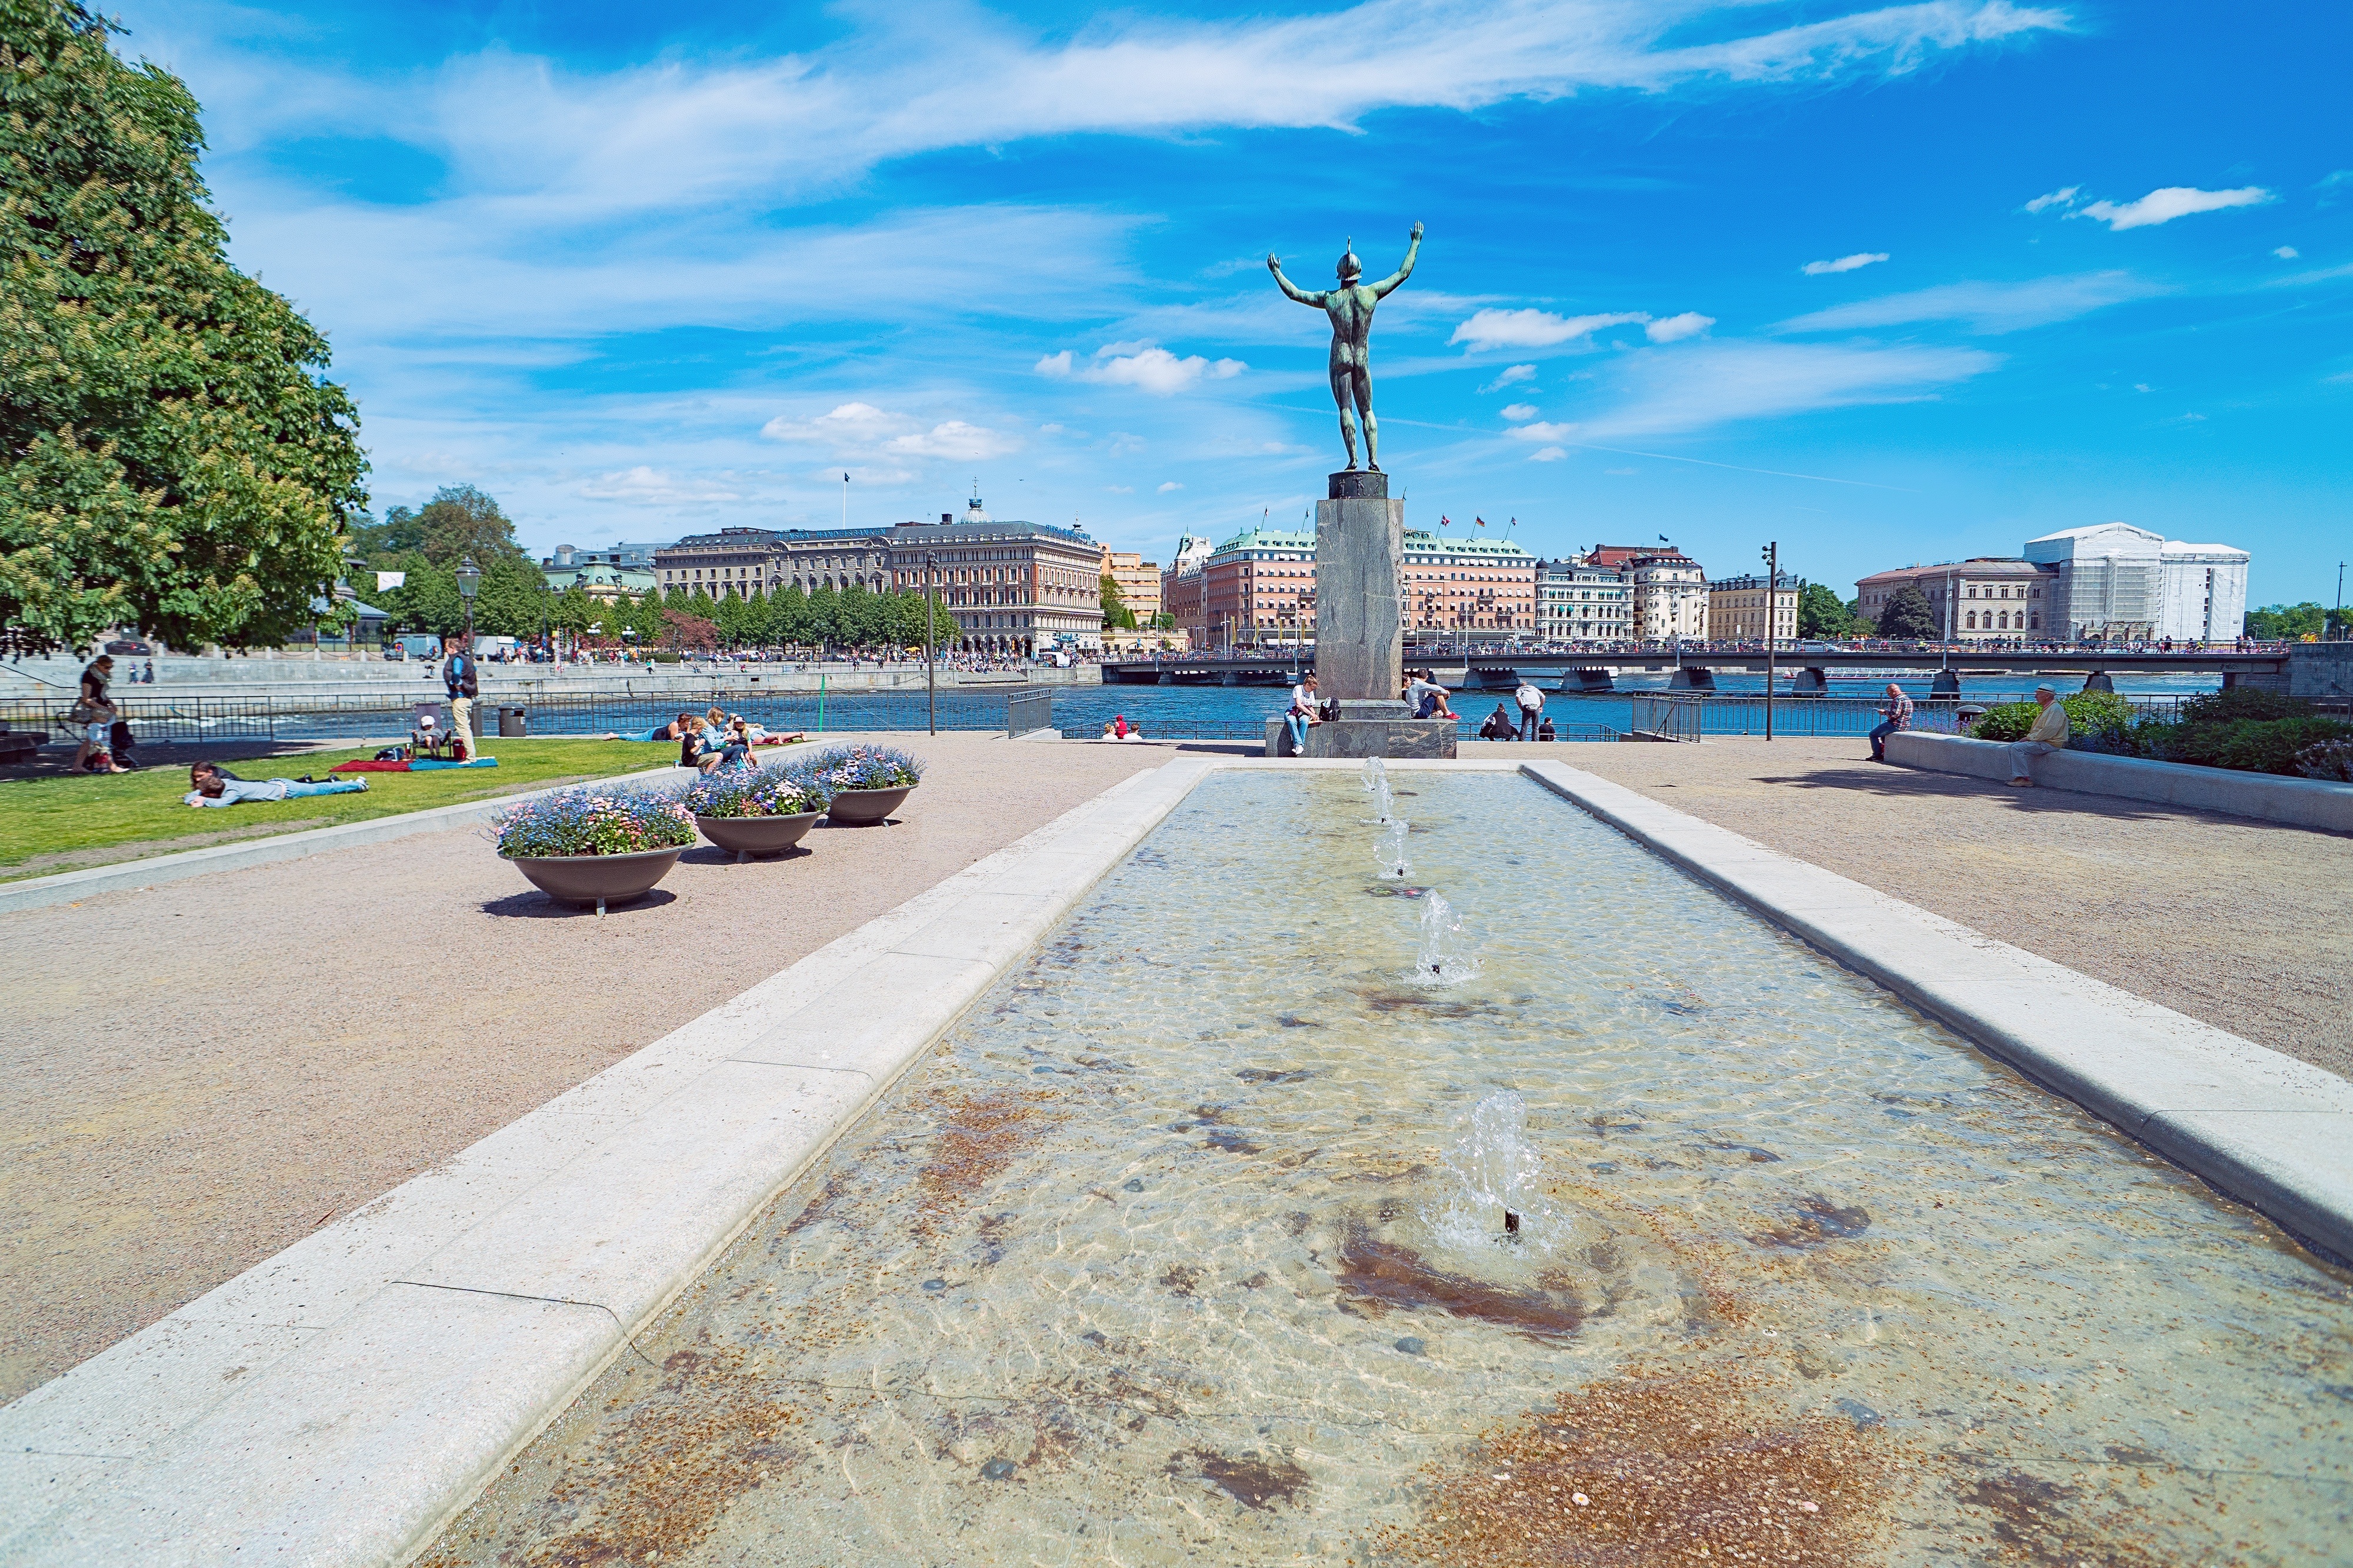
beach, sea, coast, water, silhouette, dock, people, boardwalk, town, city, walkway, monument, cityscape, summer, tourist, travel, europe, statue, stream, relax, park, landmark, sightseeing, blue, exterior, attraction, tourism, leisure, waterway, capital, place, figure, sweden, history, european, famous, estate, stockholm, scandinavia, swedish, helgeandshomen, riksplan